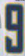
Number: 9